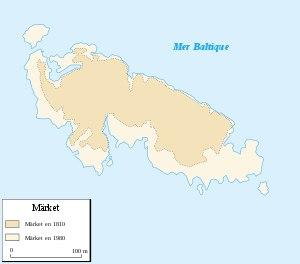
Märket, en suédois [ˈmærkə], littéralement « la marque », est une petite île de la mer Baltique partagée entre la Finlande et la Suède. Rocheuse, dénudée et n'abritant qu'un phare automatisé, elle est incluse dans un vaste site Ramsar, l'archipel de Signilskär-Märket, grâce aux très nombreux oiseaux marins et phoques qui y vivent.